Product literature

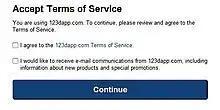
A prompt to accept the terms and conditions of a website

Operating manuals are a type of instructional literature designed to assist a consumer in using a product. The goal of operating manuals is to offer the consumer a series of replicable events that they should be able to follow to utilise the product in its intended form. They will typically contain a written and illustrated guide that outlines the product specifications, make and model number, methods of operation and general safety warnings. (Asset Insights, 2013).